Chet Huntley

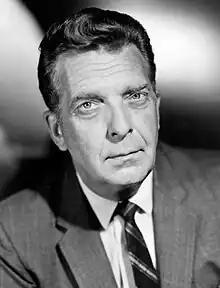
Huntley in 1968

Chester Robert Huntley (December 10, 1911 – March 20, 1974) was an American television newscaster, best known for co-anchoring NBC's evening news program, "The Huntley–Brinkley Report," for 14 years beginning in 1956.